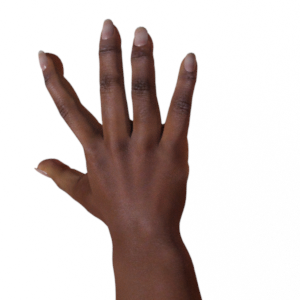
Label: paper